John Hubley

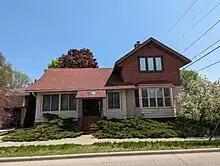
Hubley’s birthplace in Marinette, Wisconsin.

Hubley was born on May 21, 1914, at 1212 11th Street (now Shore Drive) in Marinette, Wisconsin. His father, John Raymond Hubley, was a secretary at the John B Goodman Company, a logging company, in Marinette, and his mother, Verena Kirkham Hubley, was a homemaker. Verena's maternal grandfather, Jacob Leisen, was one of the founders of the Leisen & Henes Brewing Company in Menominee, Michigan. The Leisen-Kirkham family were economically stable, allowing Verena's parents to send her to the Art Institute of Chicago, where she studied painting from 1907 to 1909. Verena's father, Richard Archibald Kirkham, was also a painter and one of the earliest photographers in Menominee.